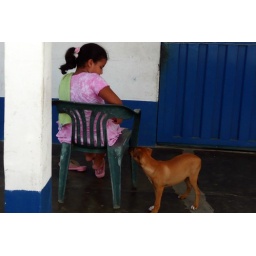
This little girl was contently sitting by herself outside of a gas station in a town of about 20 people